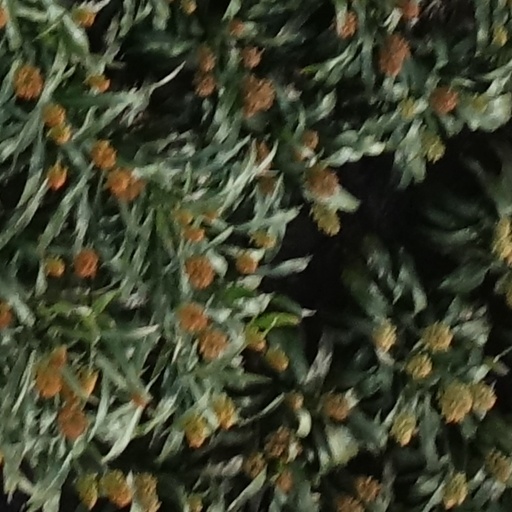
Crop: sorghum